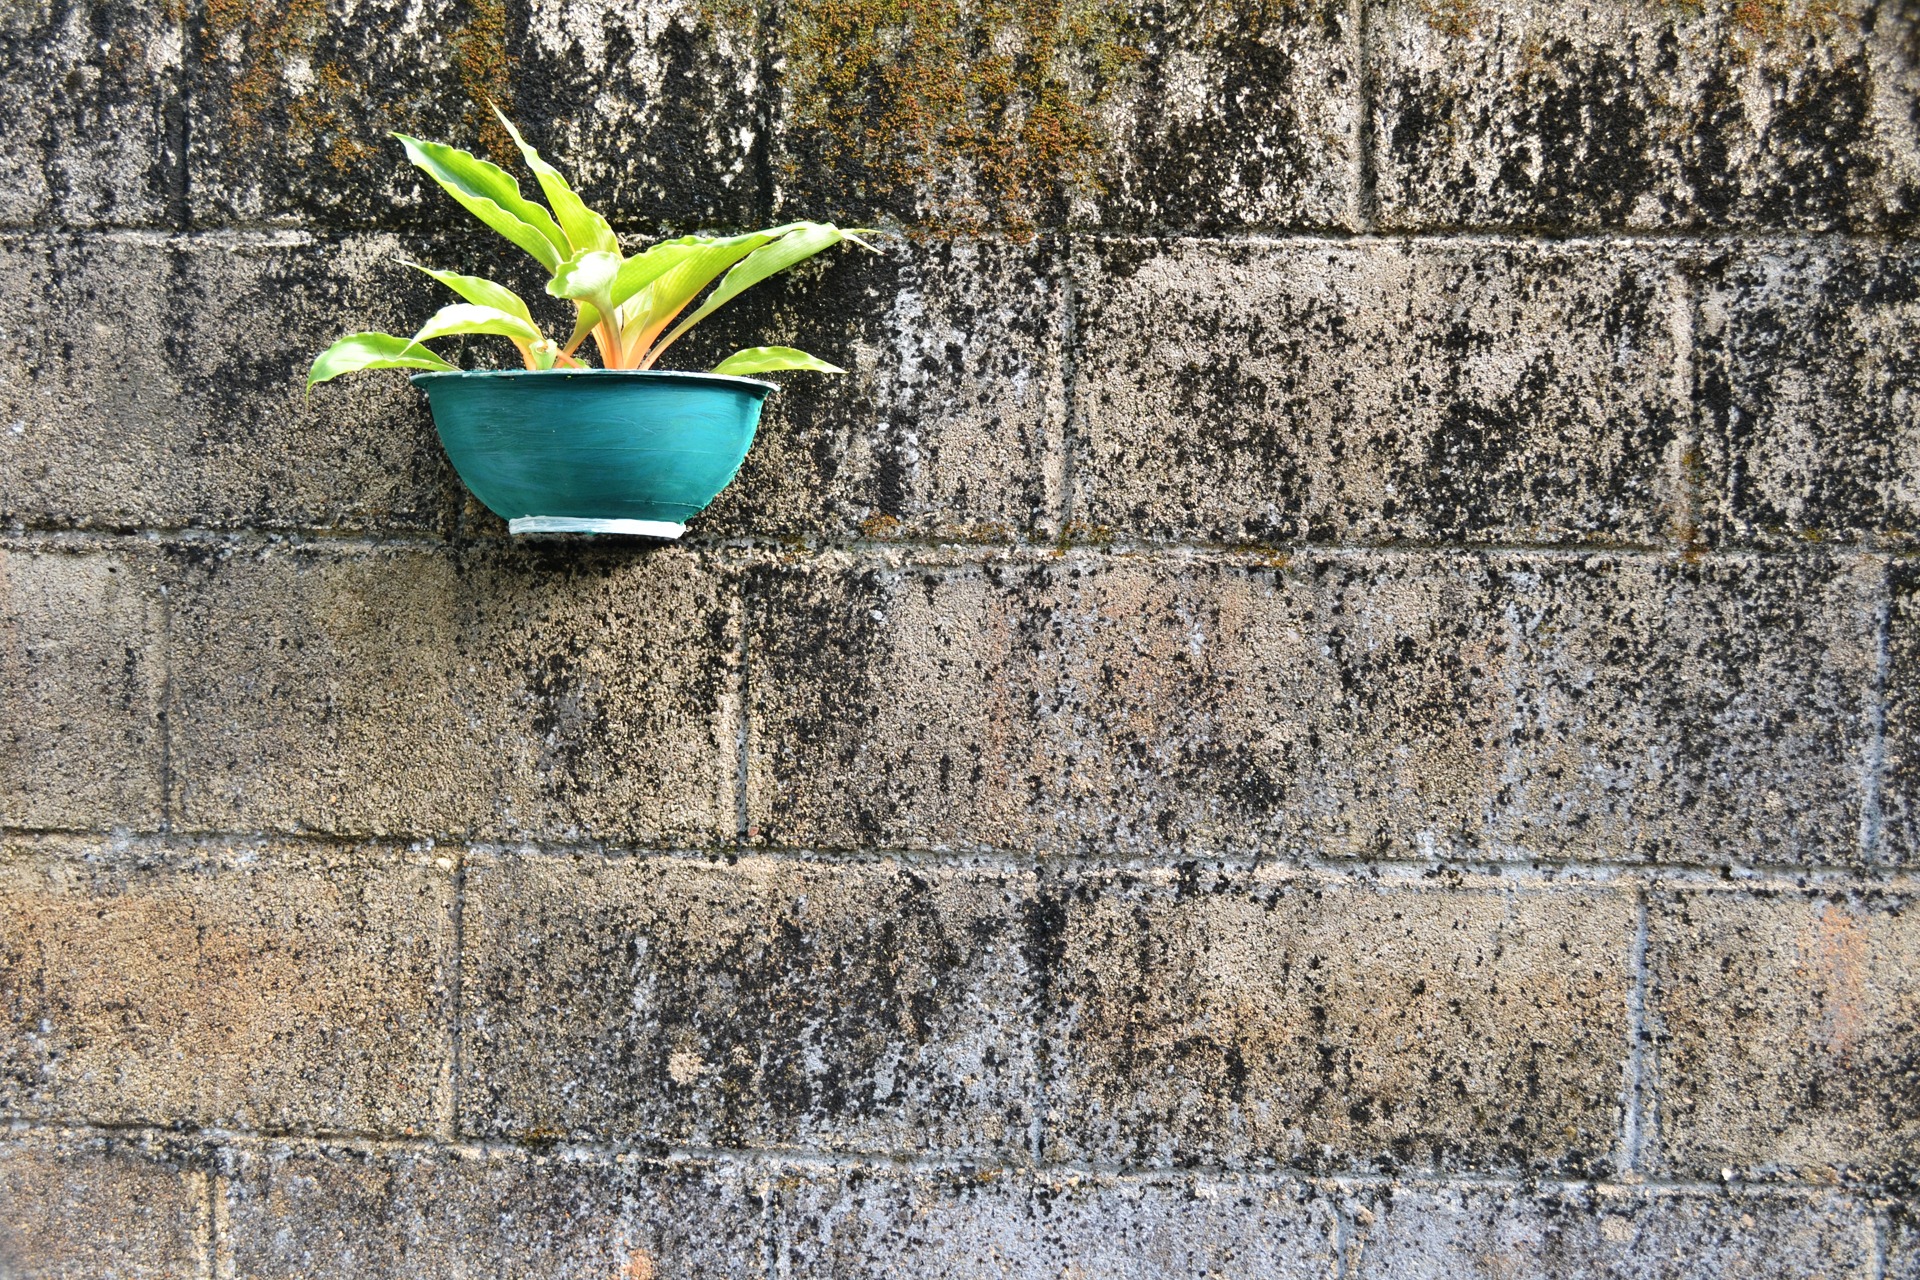
grass, rock, lawn, wall, green, soil, stone wall, brick, material, flower pot, negative space, gardening, sri lanka, ceylon, flooring, road surface, mawanella, hand made pot, hanging pot, cement pot